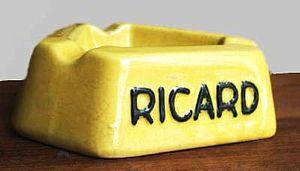
Cendrier publicitaire Ricard, Revol France, Saint-Uze
La céramique de Saint-Uze est l’appellation actuelle d’un type de céramique qui fut produite dans plusieurs villages de la Drôme à partir du début du XIXᵉ siècle et au cours du XXᵉ siècle, notamment dans le village de Saint-Uze.